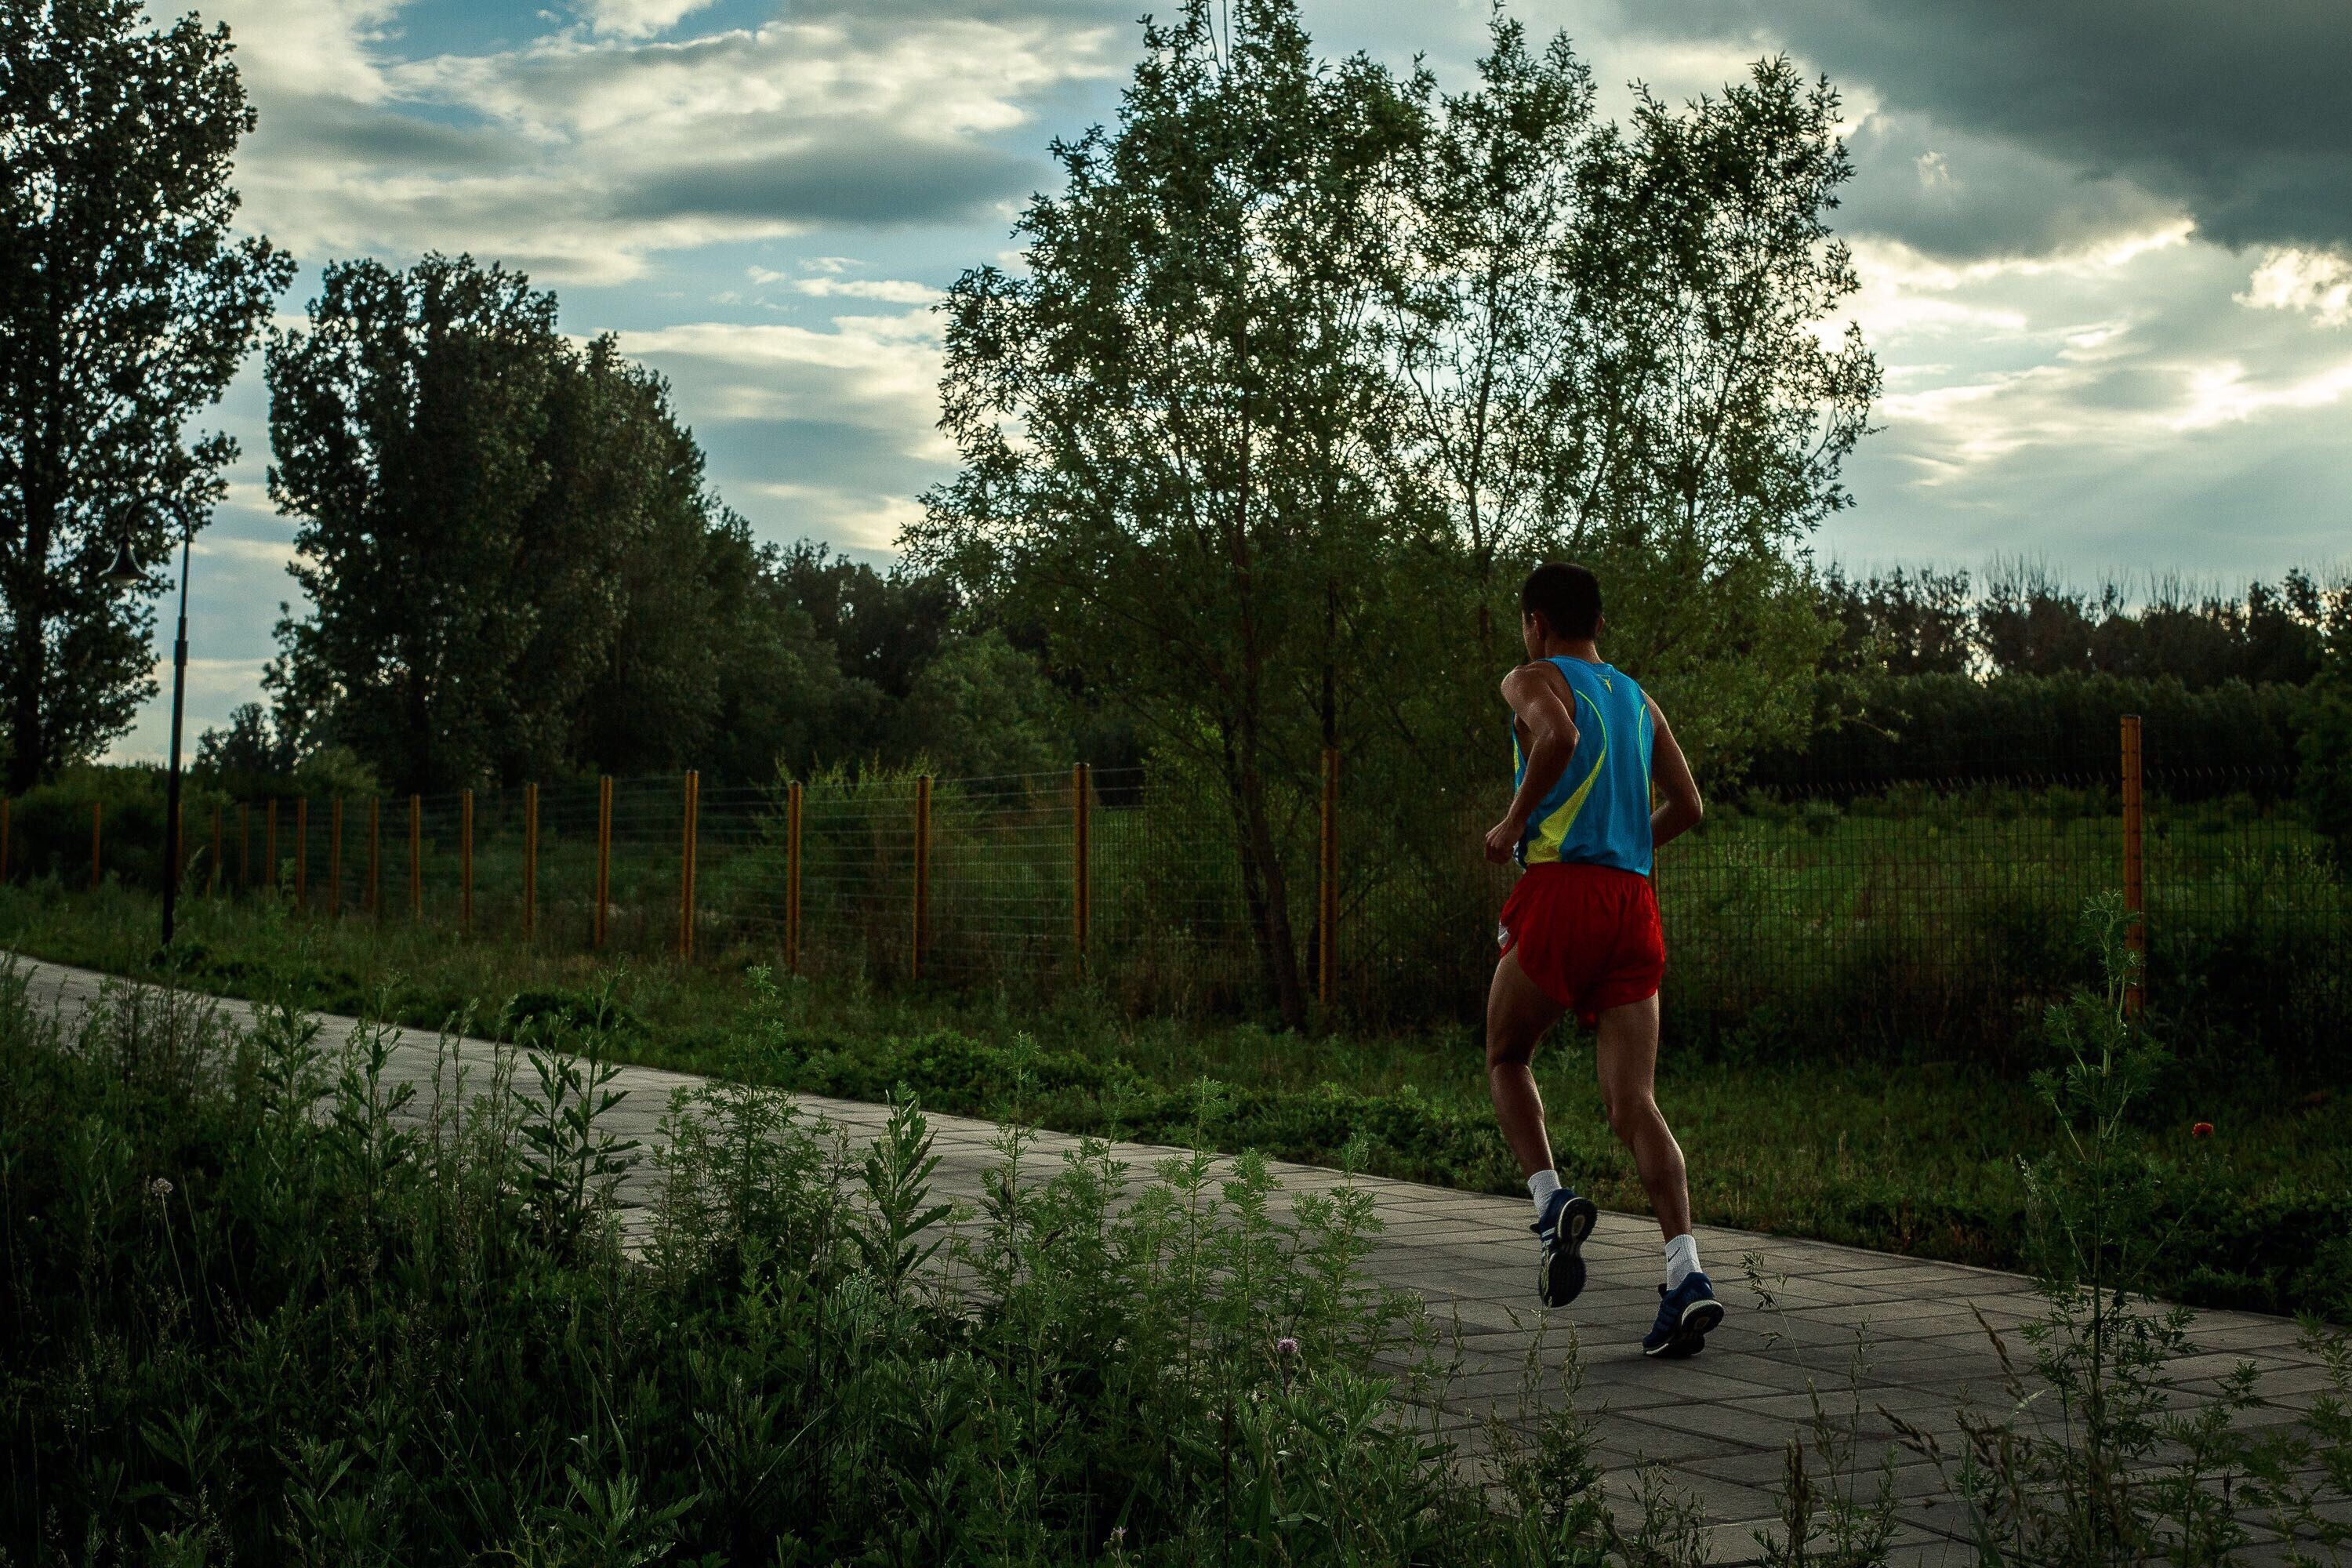
person, people, meadow, running, run, recreation, jogging, sports, early in the morning, physical exercise, hard work, outdoor recreation, human action